Guimarães

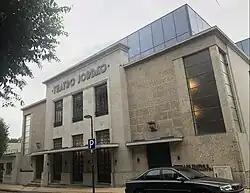
The Jordão Theatre located in Urgezes is an important cultural center in Guimarães

In 2008, the city ranked second in the index of most livable city in Portugal. It is also the 10th least polluted city in the country according to IQAir.